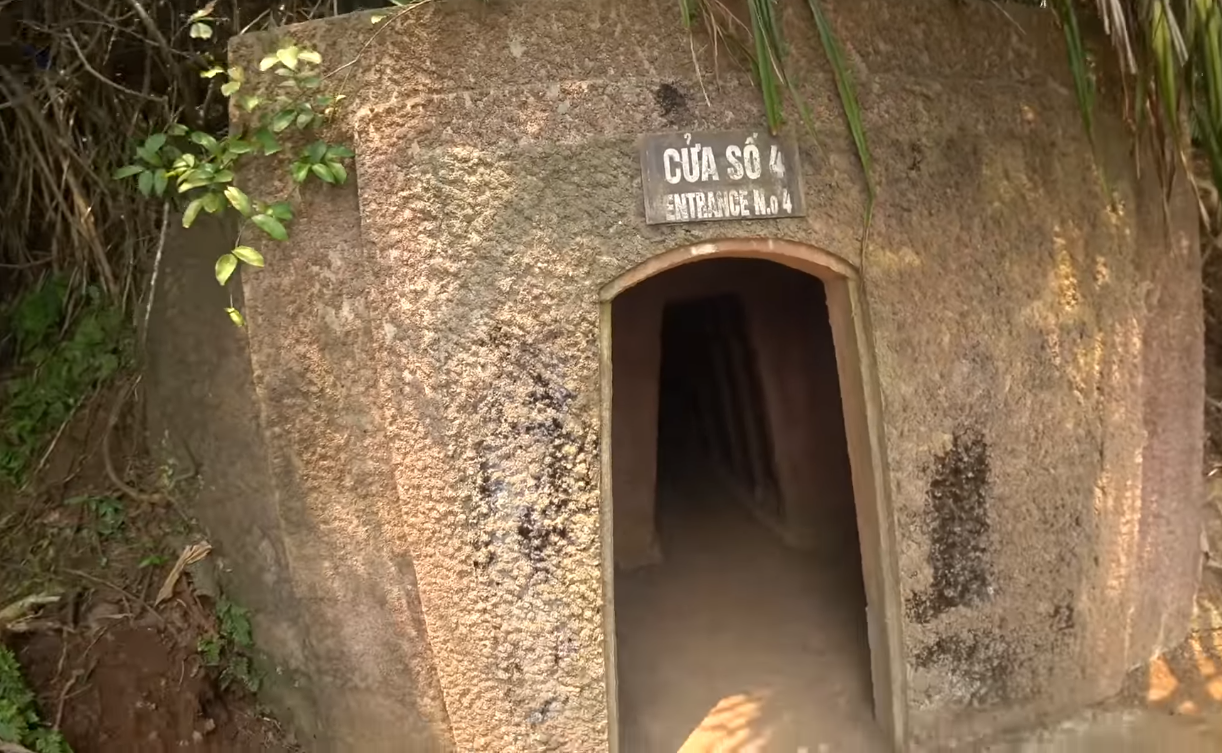
user: text: Lối vào trong hình có hình dạng gì?
assistant: text: Hình gần giống hình vòm

user: text: Tấm bảng trên lối vào có ghi bằng bao nhiêu ngôn ngữ?
assistant: text: Hai.

user: text: Lối vào trong hình được gọi là gì theo tấm bảng?
assistant: text: Cửa số 4.

user: text: Với đặc điểm là một 'Cửa số 4' dẫn vào đường hầm, công trình này thường liên quan đến mục đích gì trong lịch sử Việt Nam?
assistant: text: Các công trình quân sự, hầm trú ẩn hoặc đường hầm trong thời kỳ chiến tranh.

user: text: Tấm bảng trên công trình này ghi tên lối vào bằng những ngôn ngữ nào và lối vào đó dẫn đến đâu?
assistant: text: Tấm bảng ghi bằng tiếng Việt và tiếng Anh, lối vào dẫn đến một đường hầm tối.